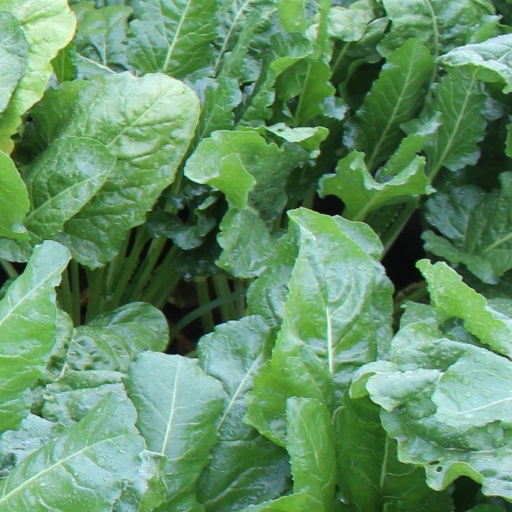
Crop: sugar beet